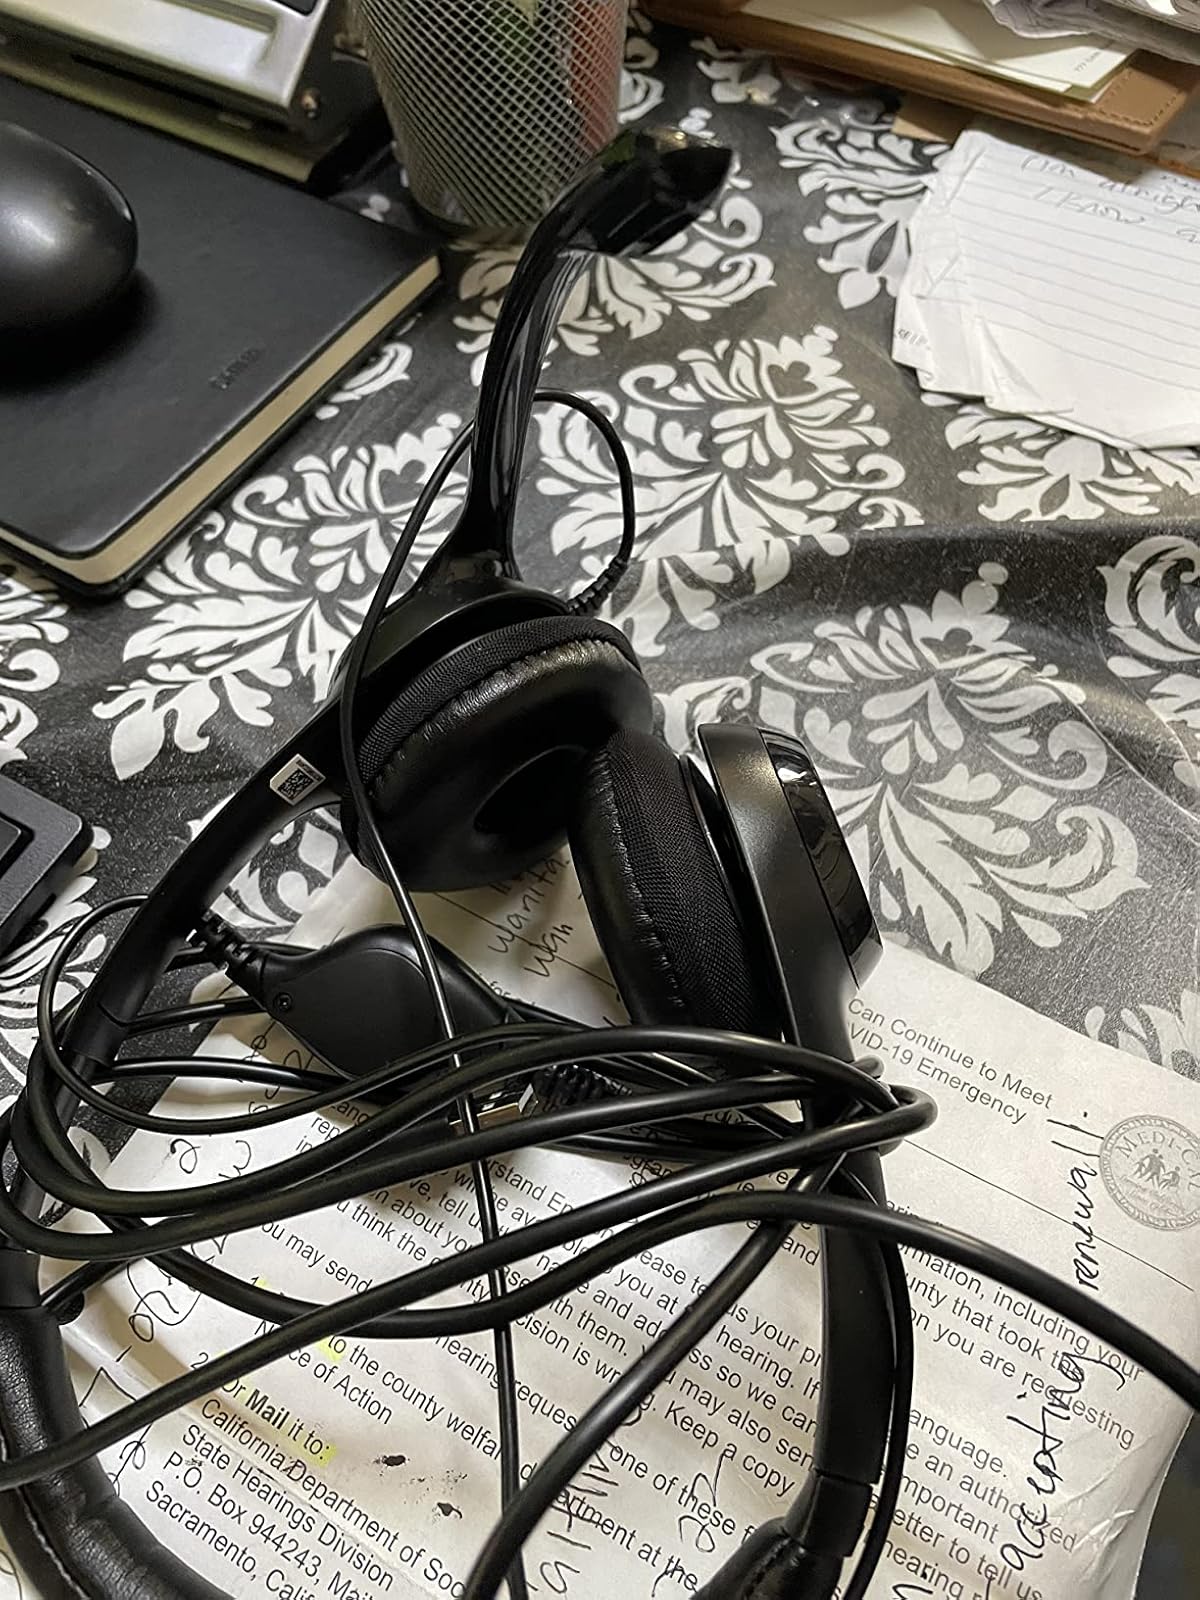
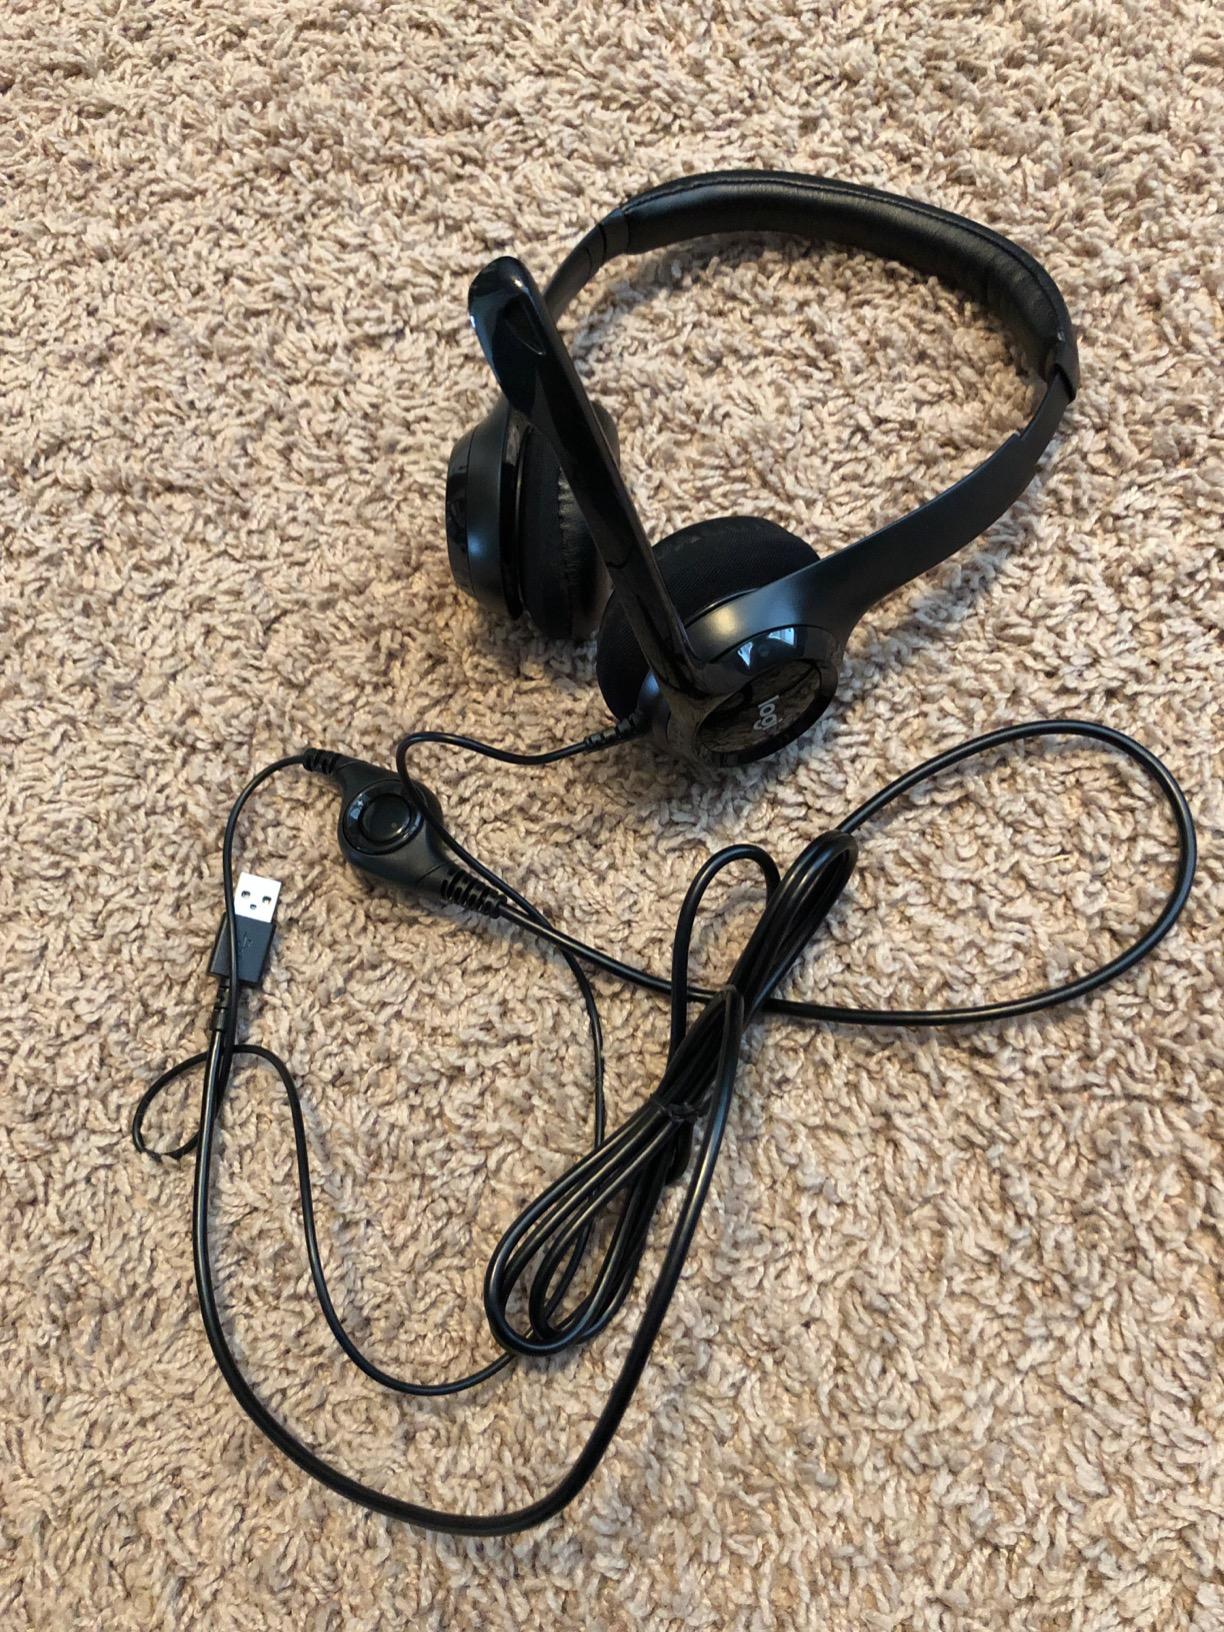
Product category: headphones
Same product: yes